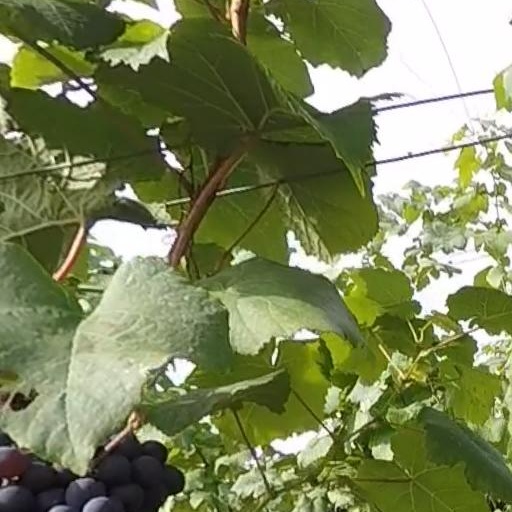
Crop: grape